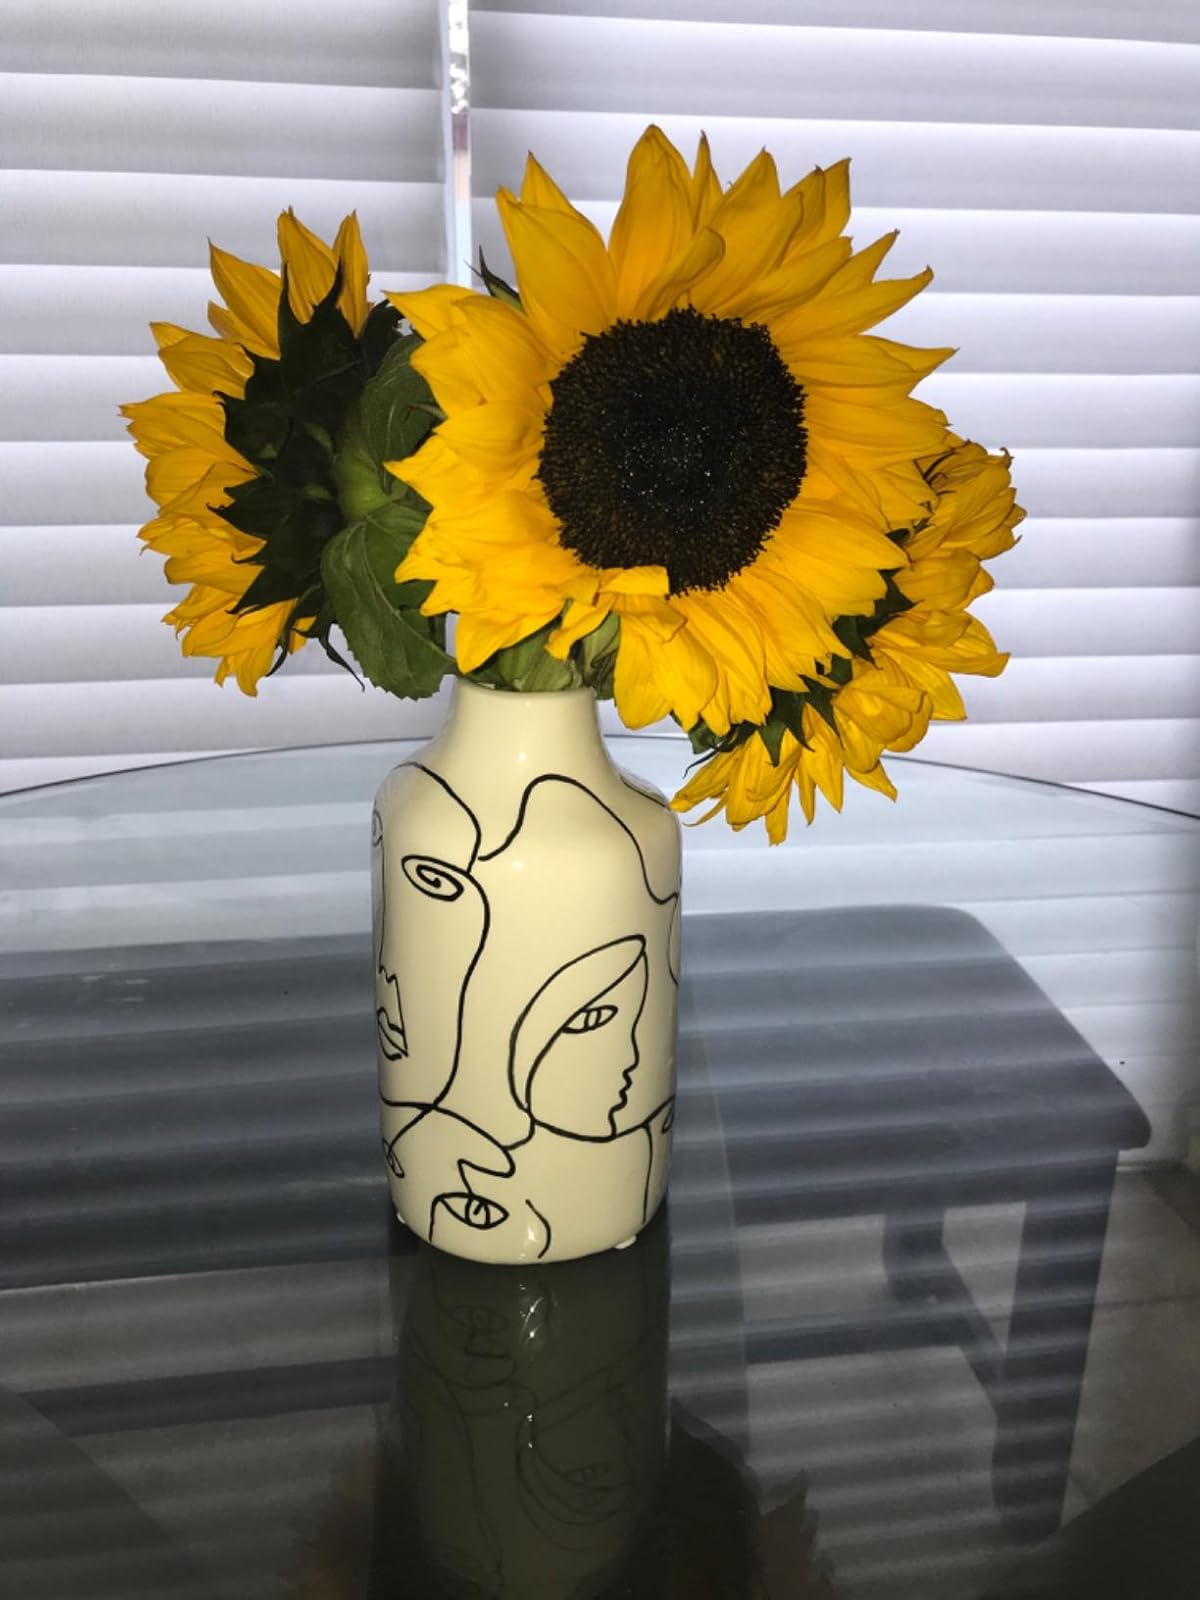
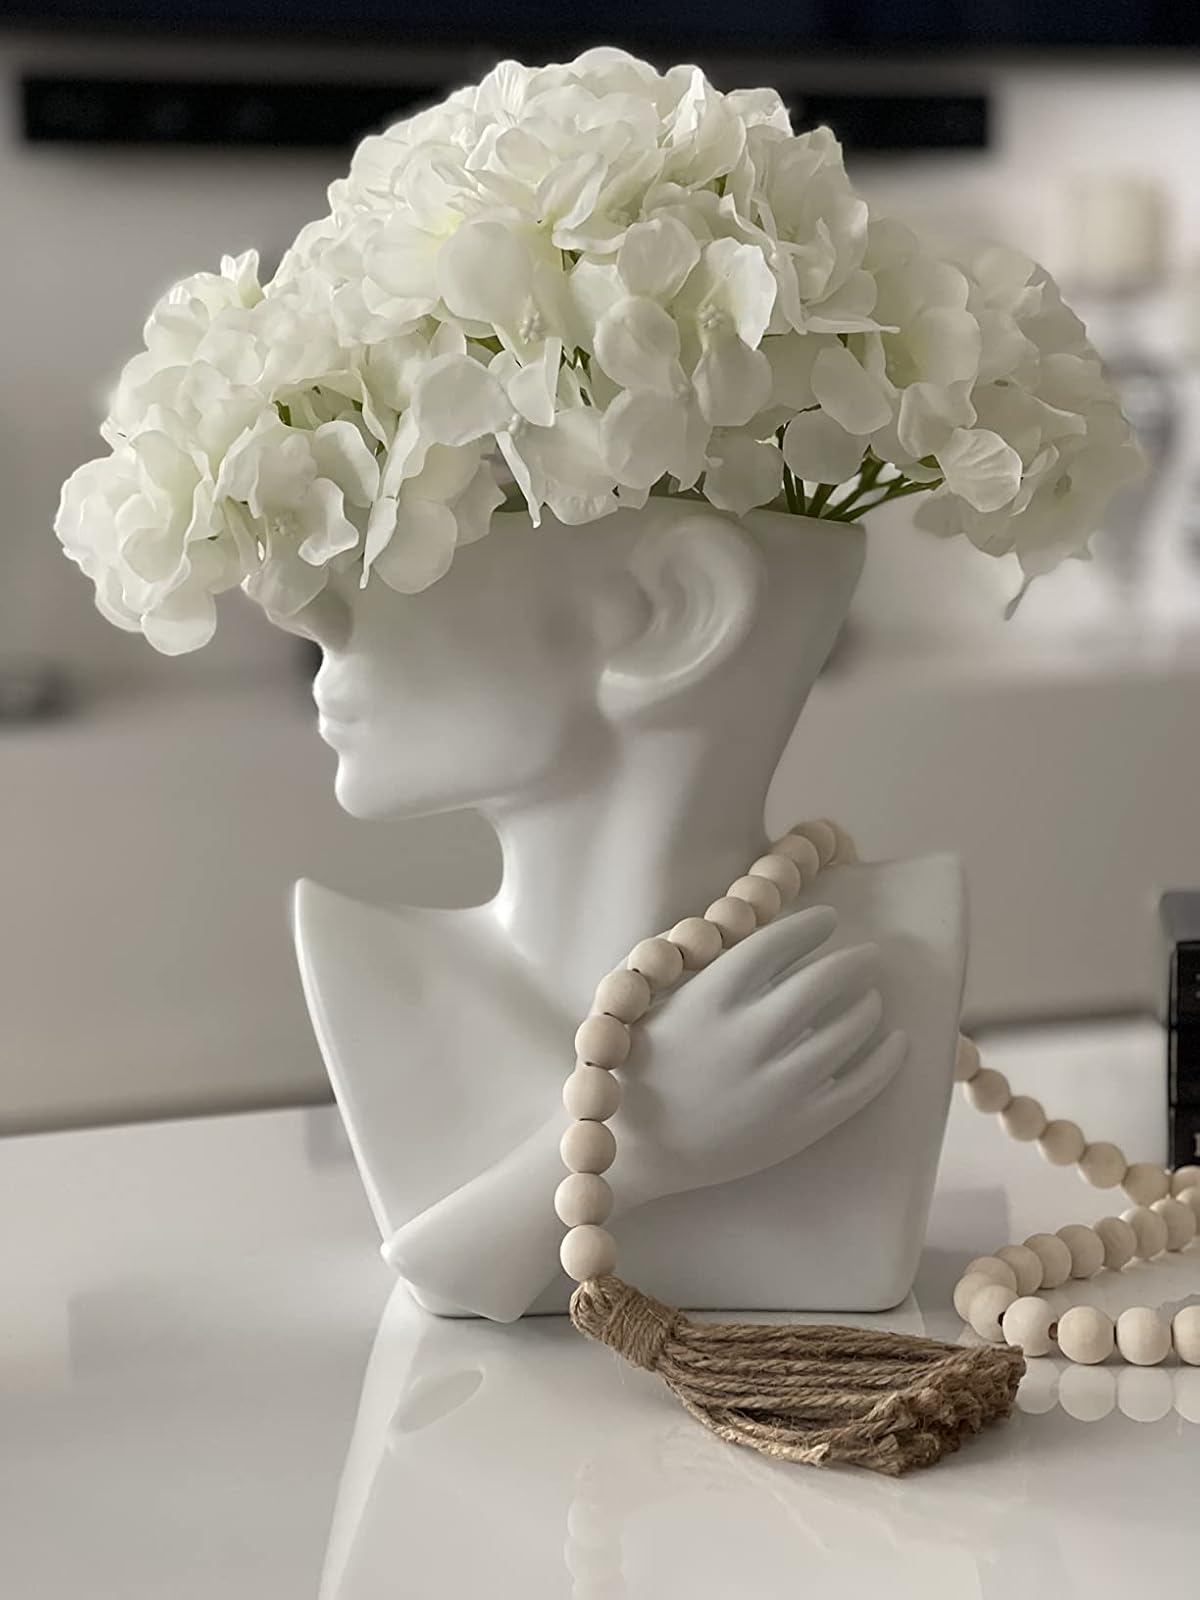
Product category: vase
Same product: no